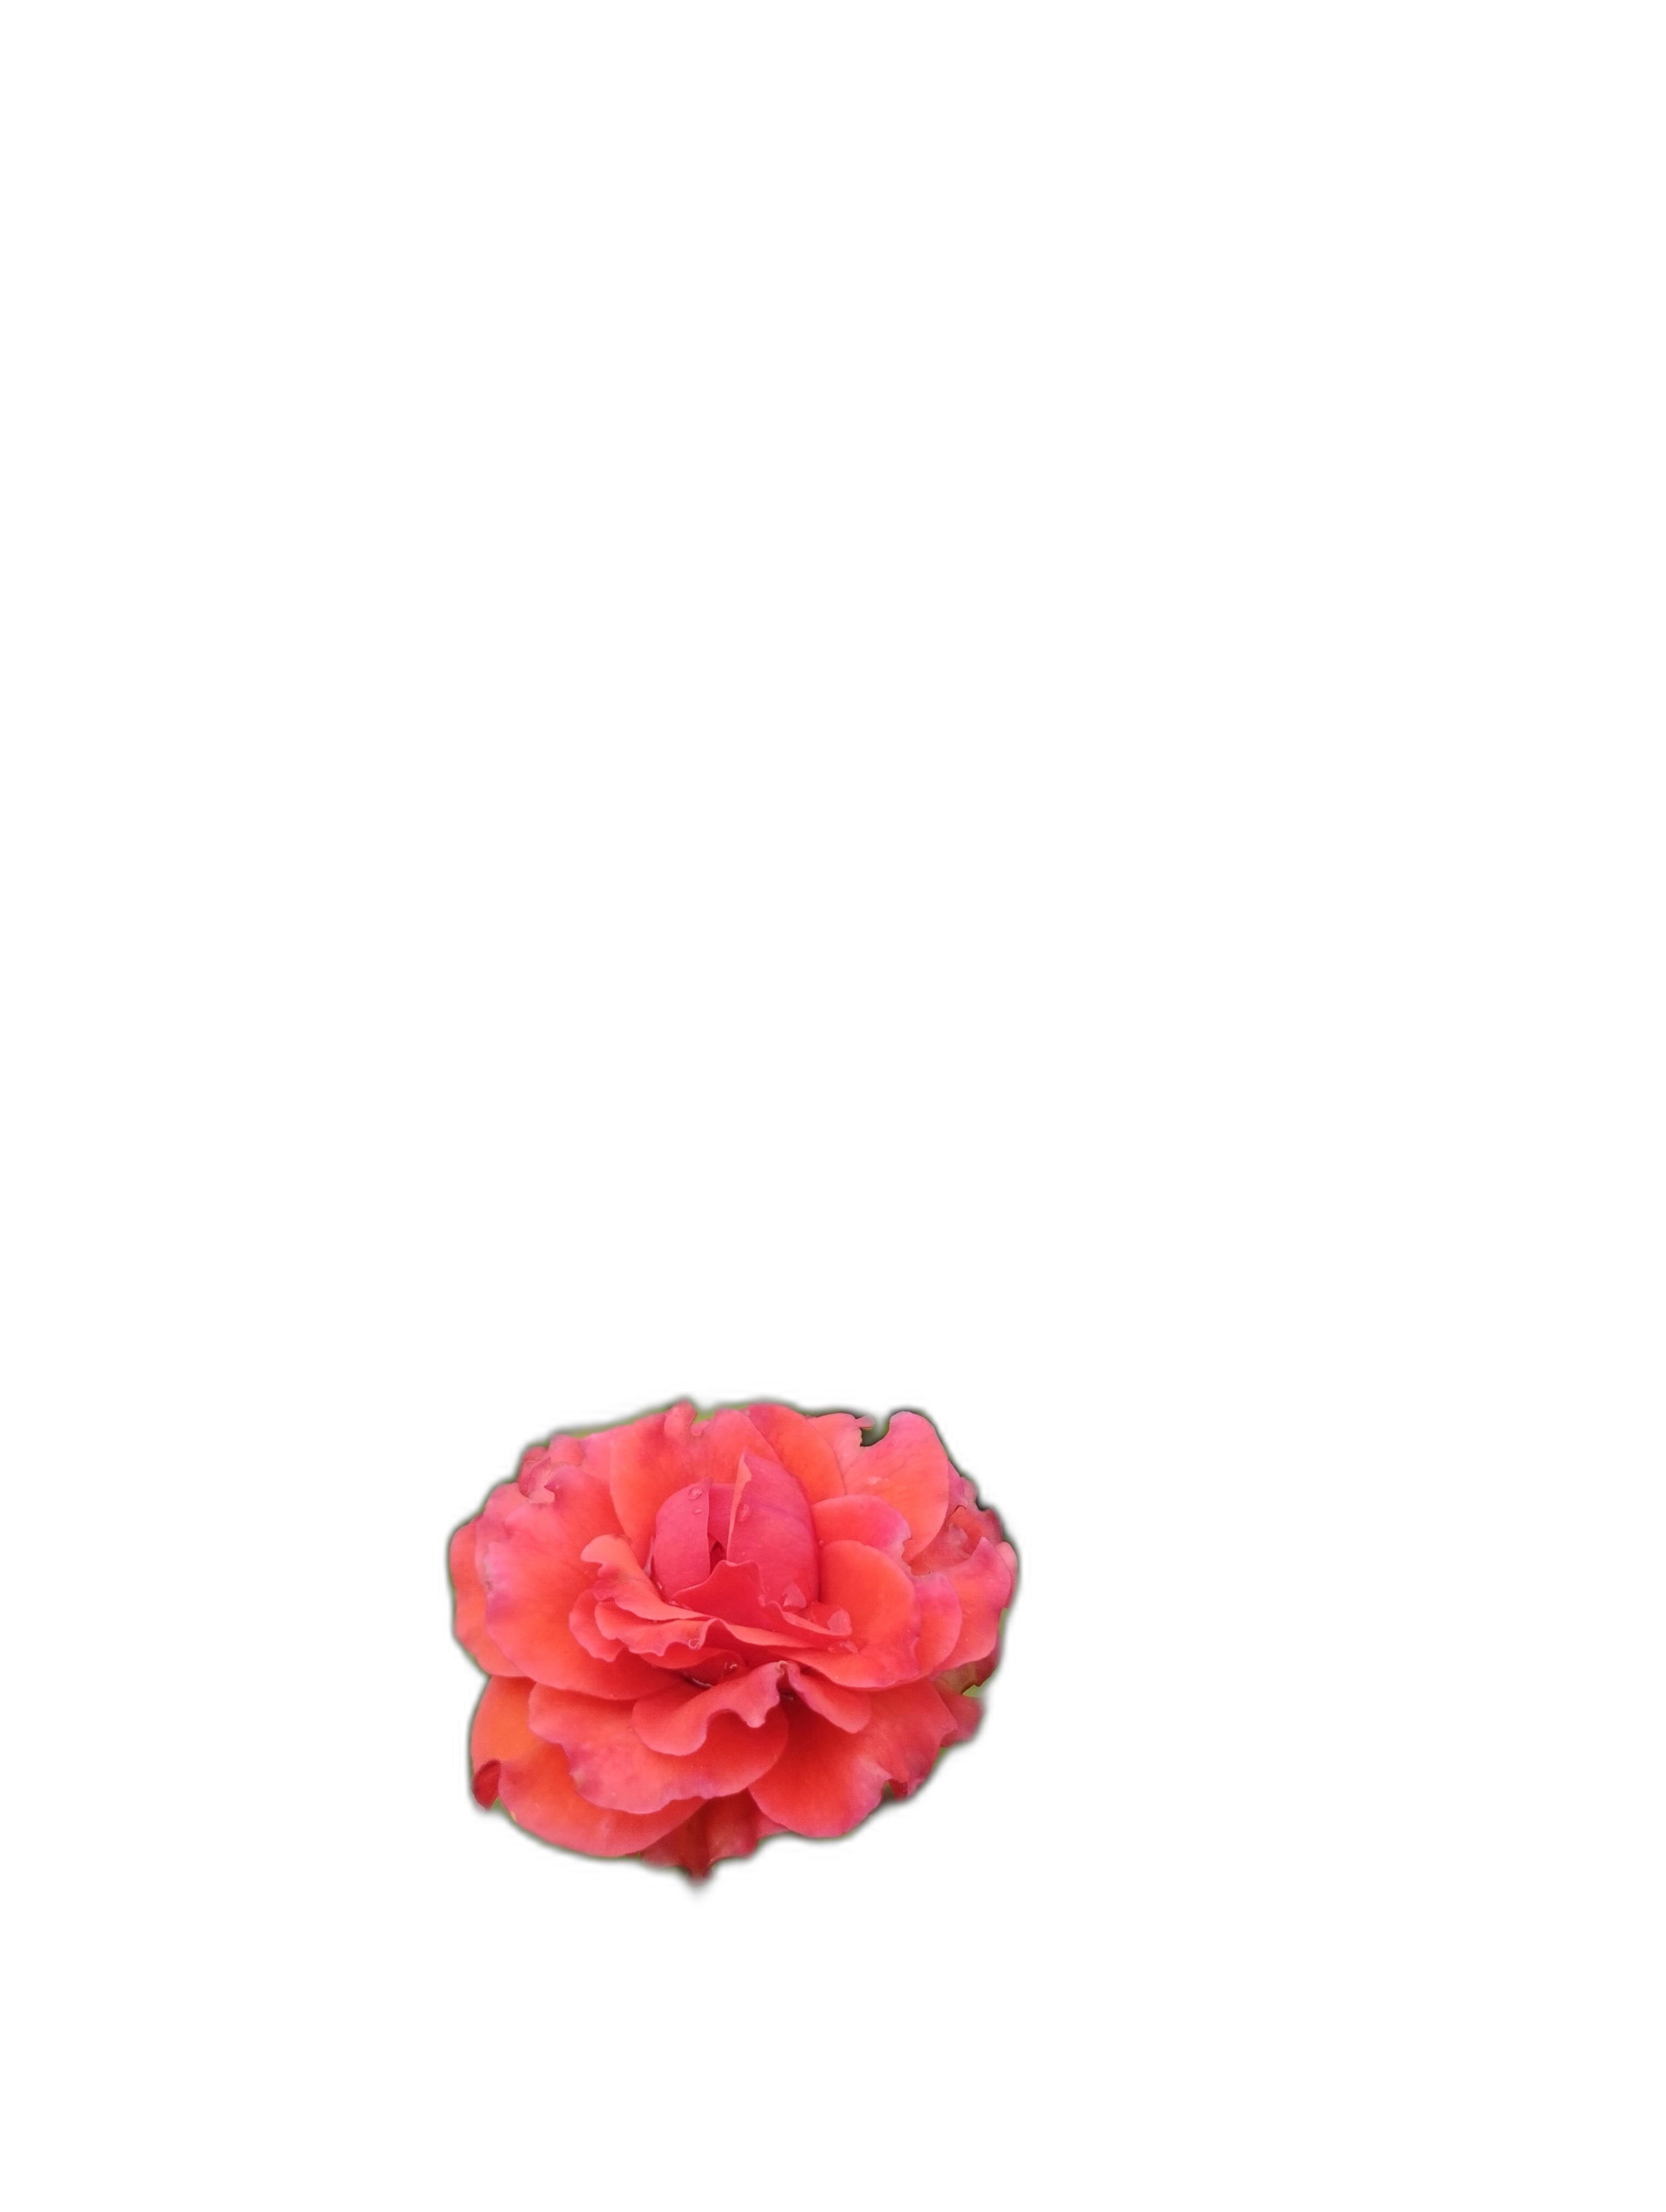
Label: Rose